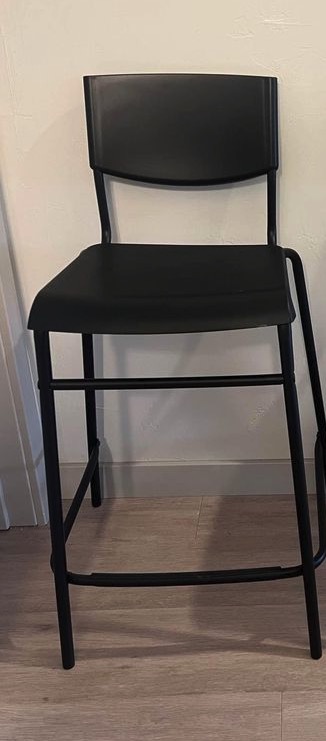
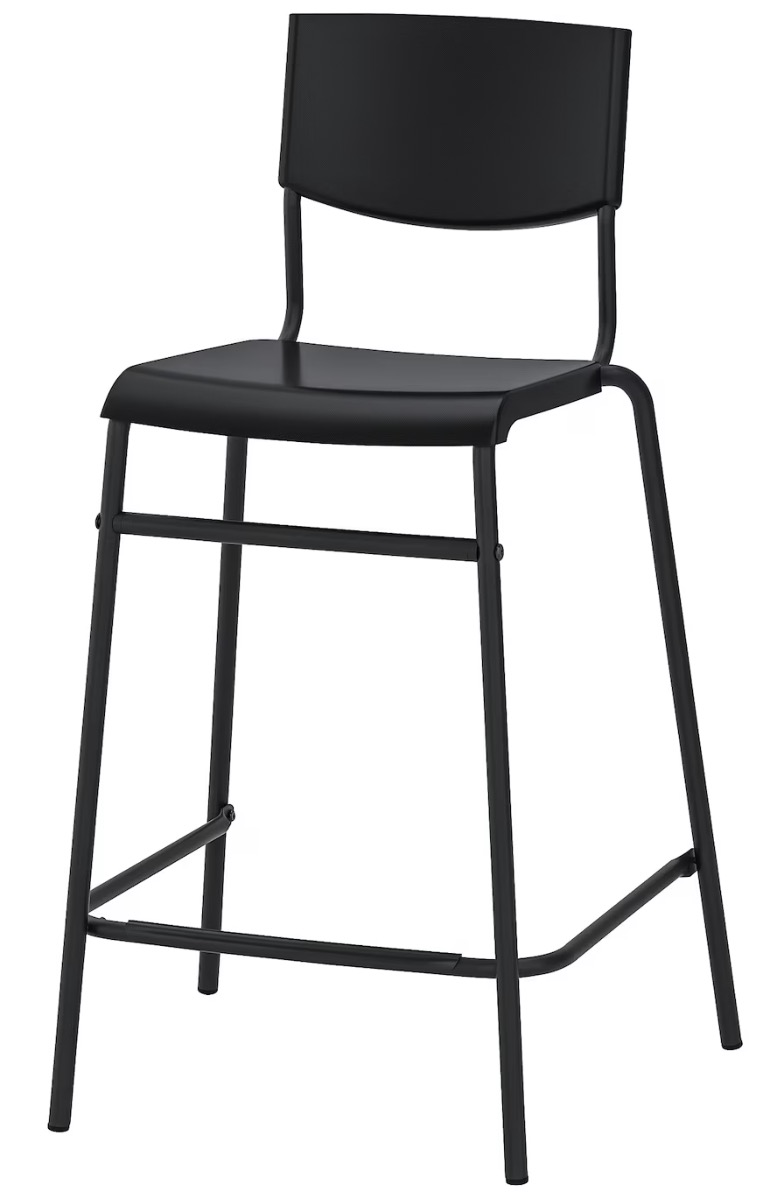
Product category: stool
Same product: yes